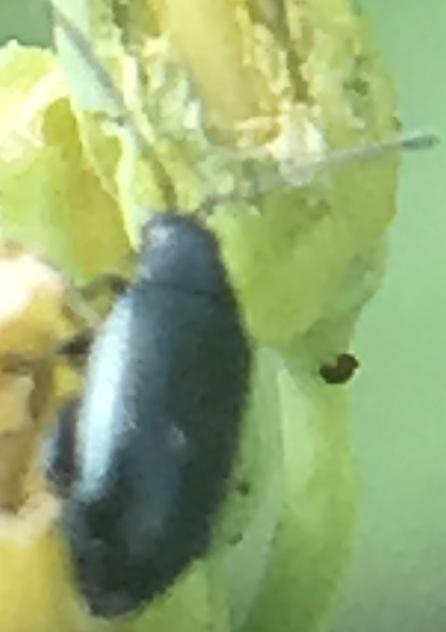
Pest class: crucifer_flea_beetle